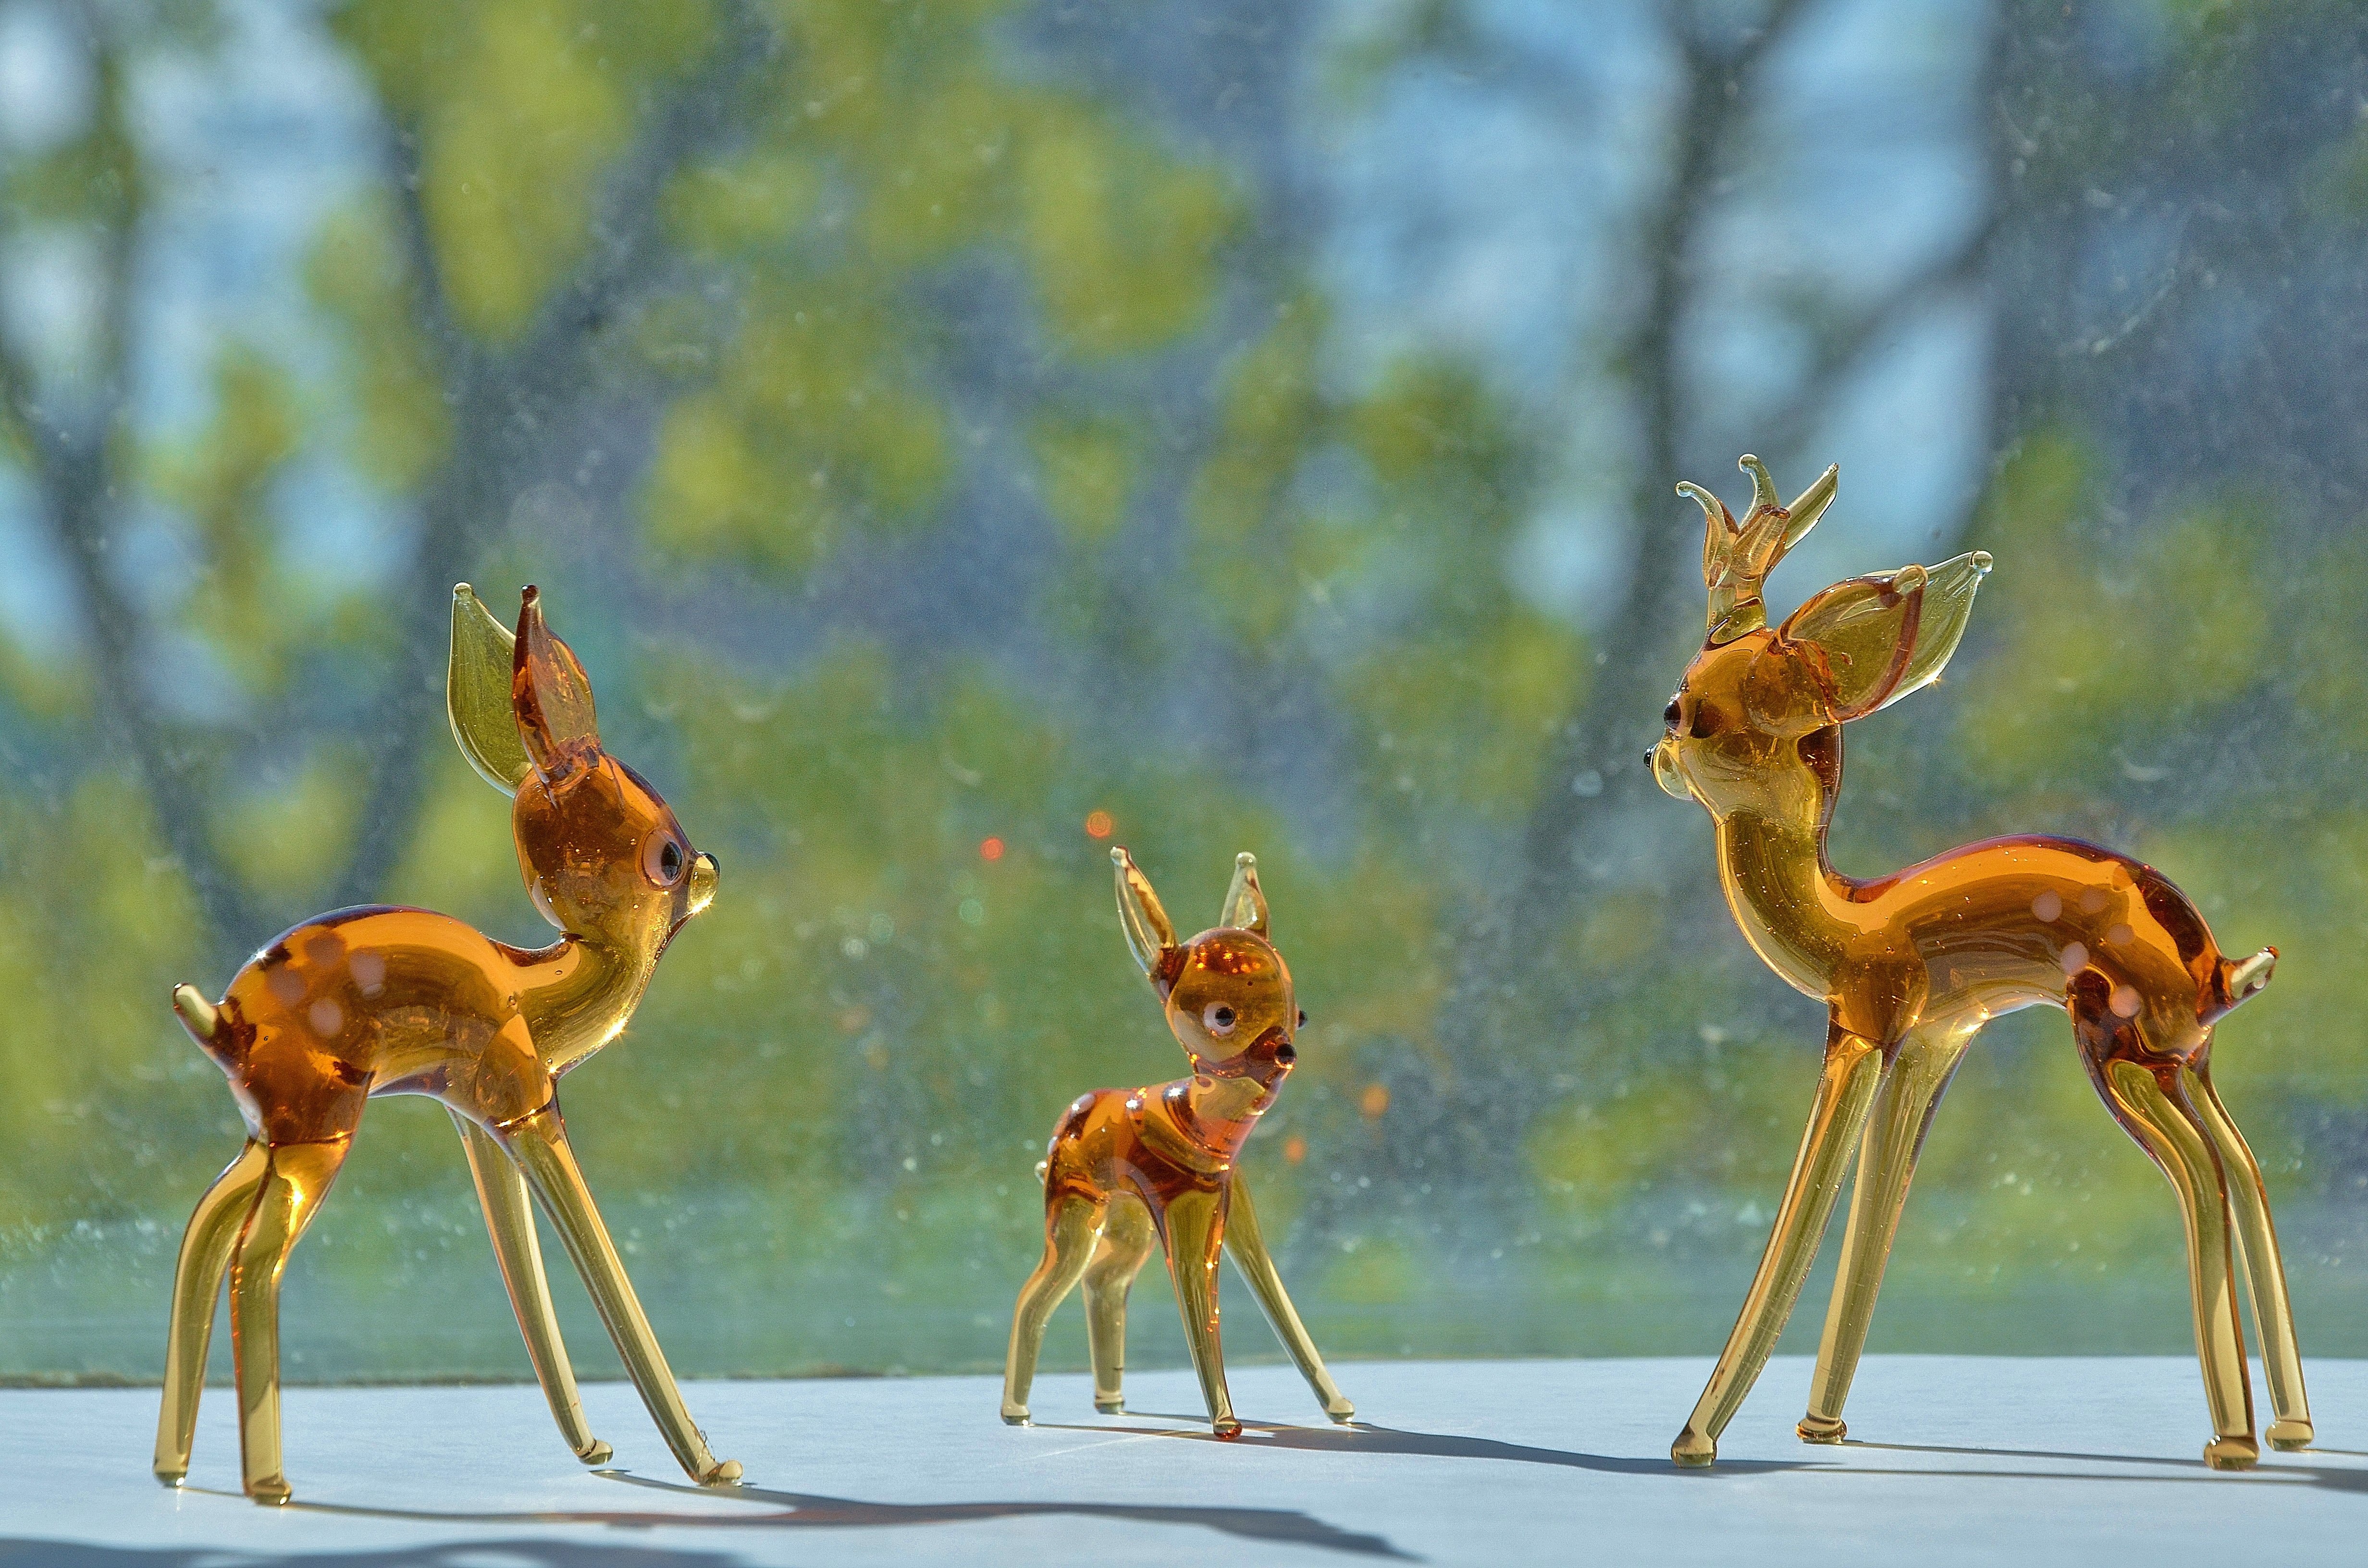
cute, wildlife, deer, mammal, fauna, gazelle, vertebrate, nice, impala, curious, young animal, young animals, white tailed deer, capreolus